Natan Zahavi

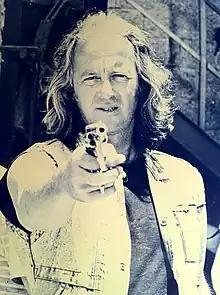
1991

Zahavi was born and raised in Tel Aviv. He is the son of Yaakov and Sara Zahavi and the younger brother of editor and literary critic Alex Zahavi and scientist Avinoam Zahavi. The family changed their name from Goldwitz to Zahavi when they immigrated to Israel. His father, Yaakov Zahavi (1903–2005), immigrated to Israel in 1925, at the end of the Fourth Aliyah. The rest of the father's family perished in the Holocaust. Zahavi studied at Mount Nebo Folk School. He completed only eight years of schooling, and according to his description he has a "Mediterranean education".